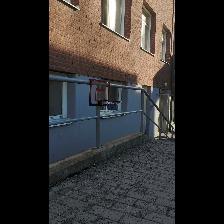
Label: NonHuman